Veli Dedi

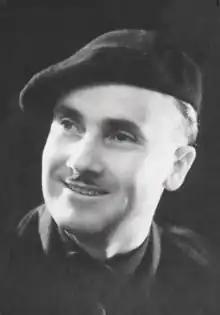

Veli Musa Dedi (5 April 1912 – 3 February 1995) was an Albanian general, notable for serving as the Technical Director of the Albanian People's Army and commanding the garrison of Tirana. He played a significant role in the Spanish Civil War and served in France during World War II, notably participating in the Battle of Marseille in 1944.